Passing (sports)

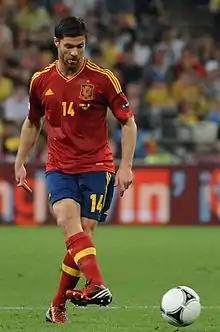
Xabi Alonso passing the ball

Passing is a common technique in sports that use balls and pucks. A pass consists of an intentional transfer of the ball from one player to another of the same team. Examples of sports that involve passing are association football, basketball, ice hockey, and American football. Certain games only allow backward passing (for example, rugby football), while others allow both. Of those that allow forward passing, some prohibit the receiver from being ahead of the pass at a certain point on the field (e.g., the offside rule in ice hockey), while other do not (e.g., American football).